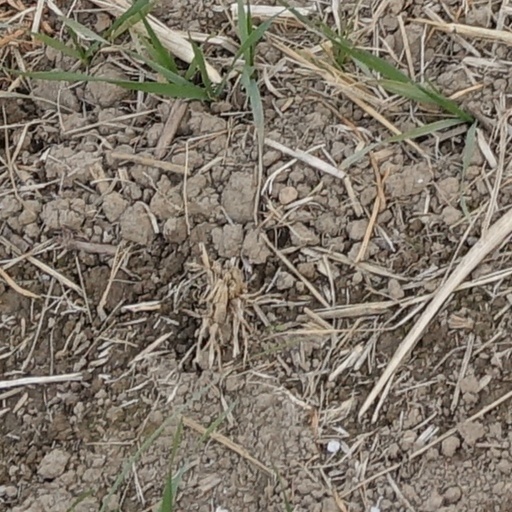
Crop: wheat